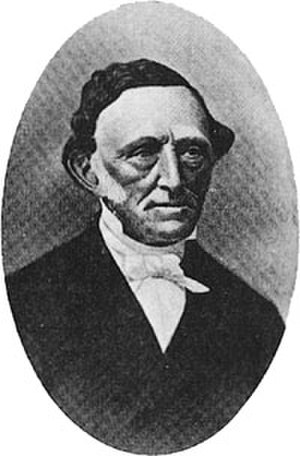
Christen Heiberg (læge)
Christen Heiberg var en norsk læge. Han var bror til Johan Fritzner Heiberg og far til Hjalmar Heiberg.